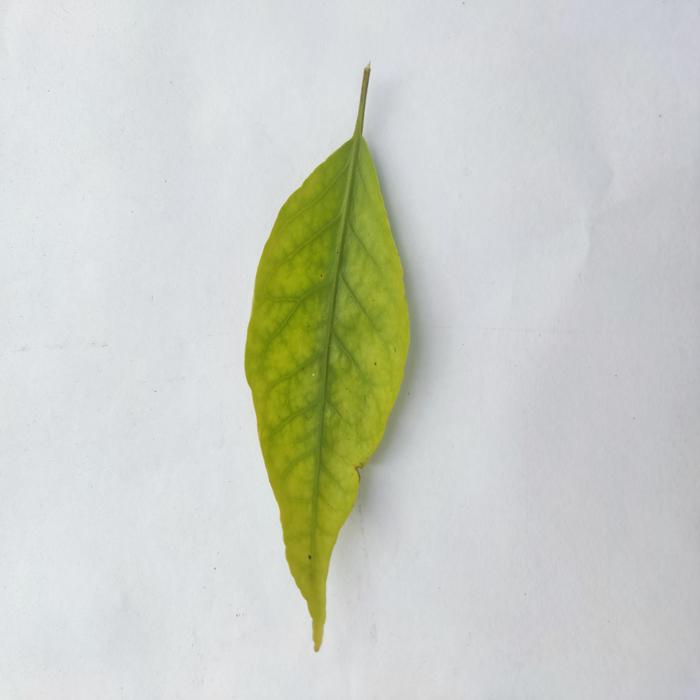
Crop: Aegle Marmelos
Leaf condition: Cercospora_Leaf